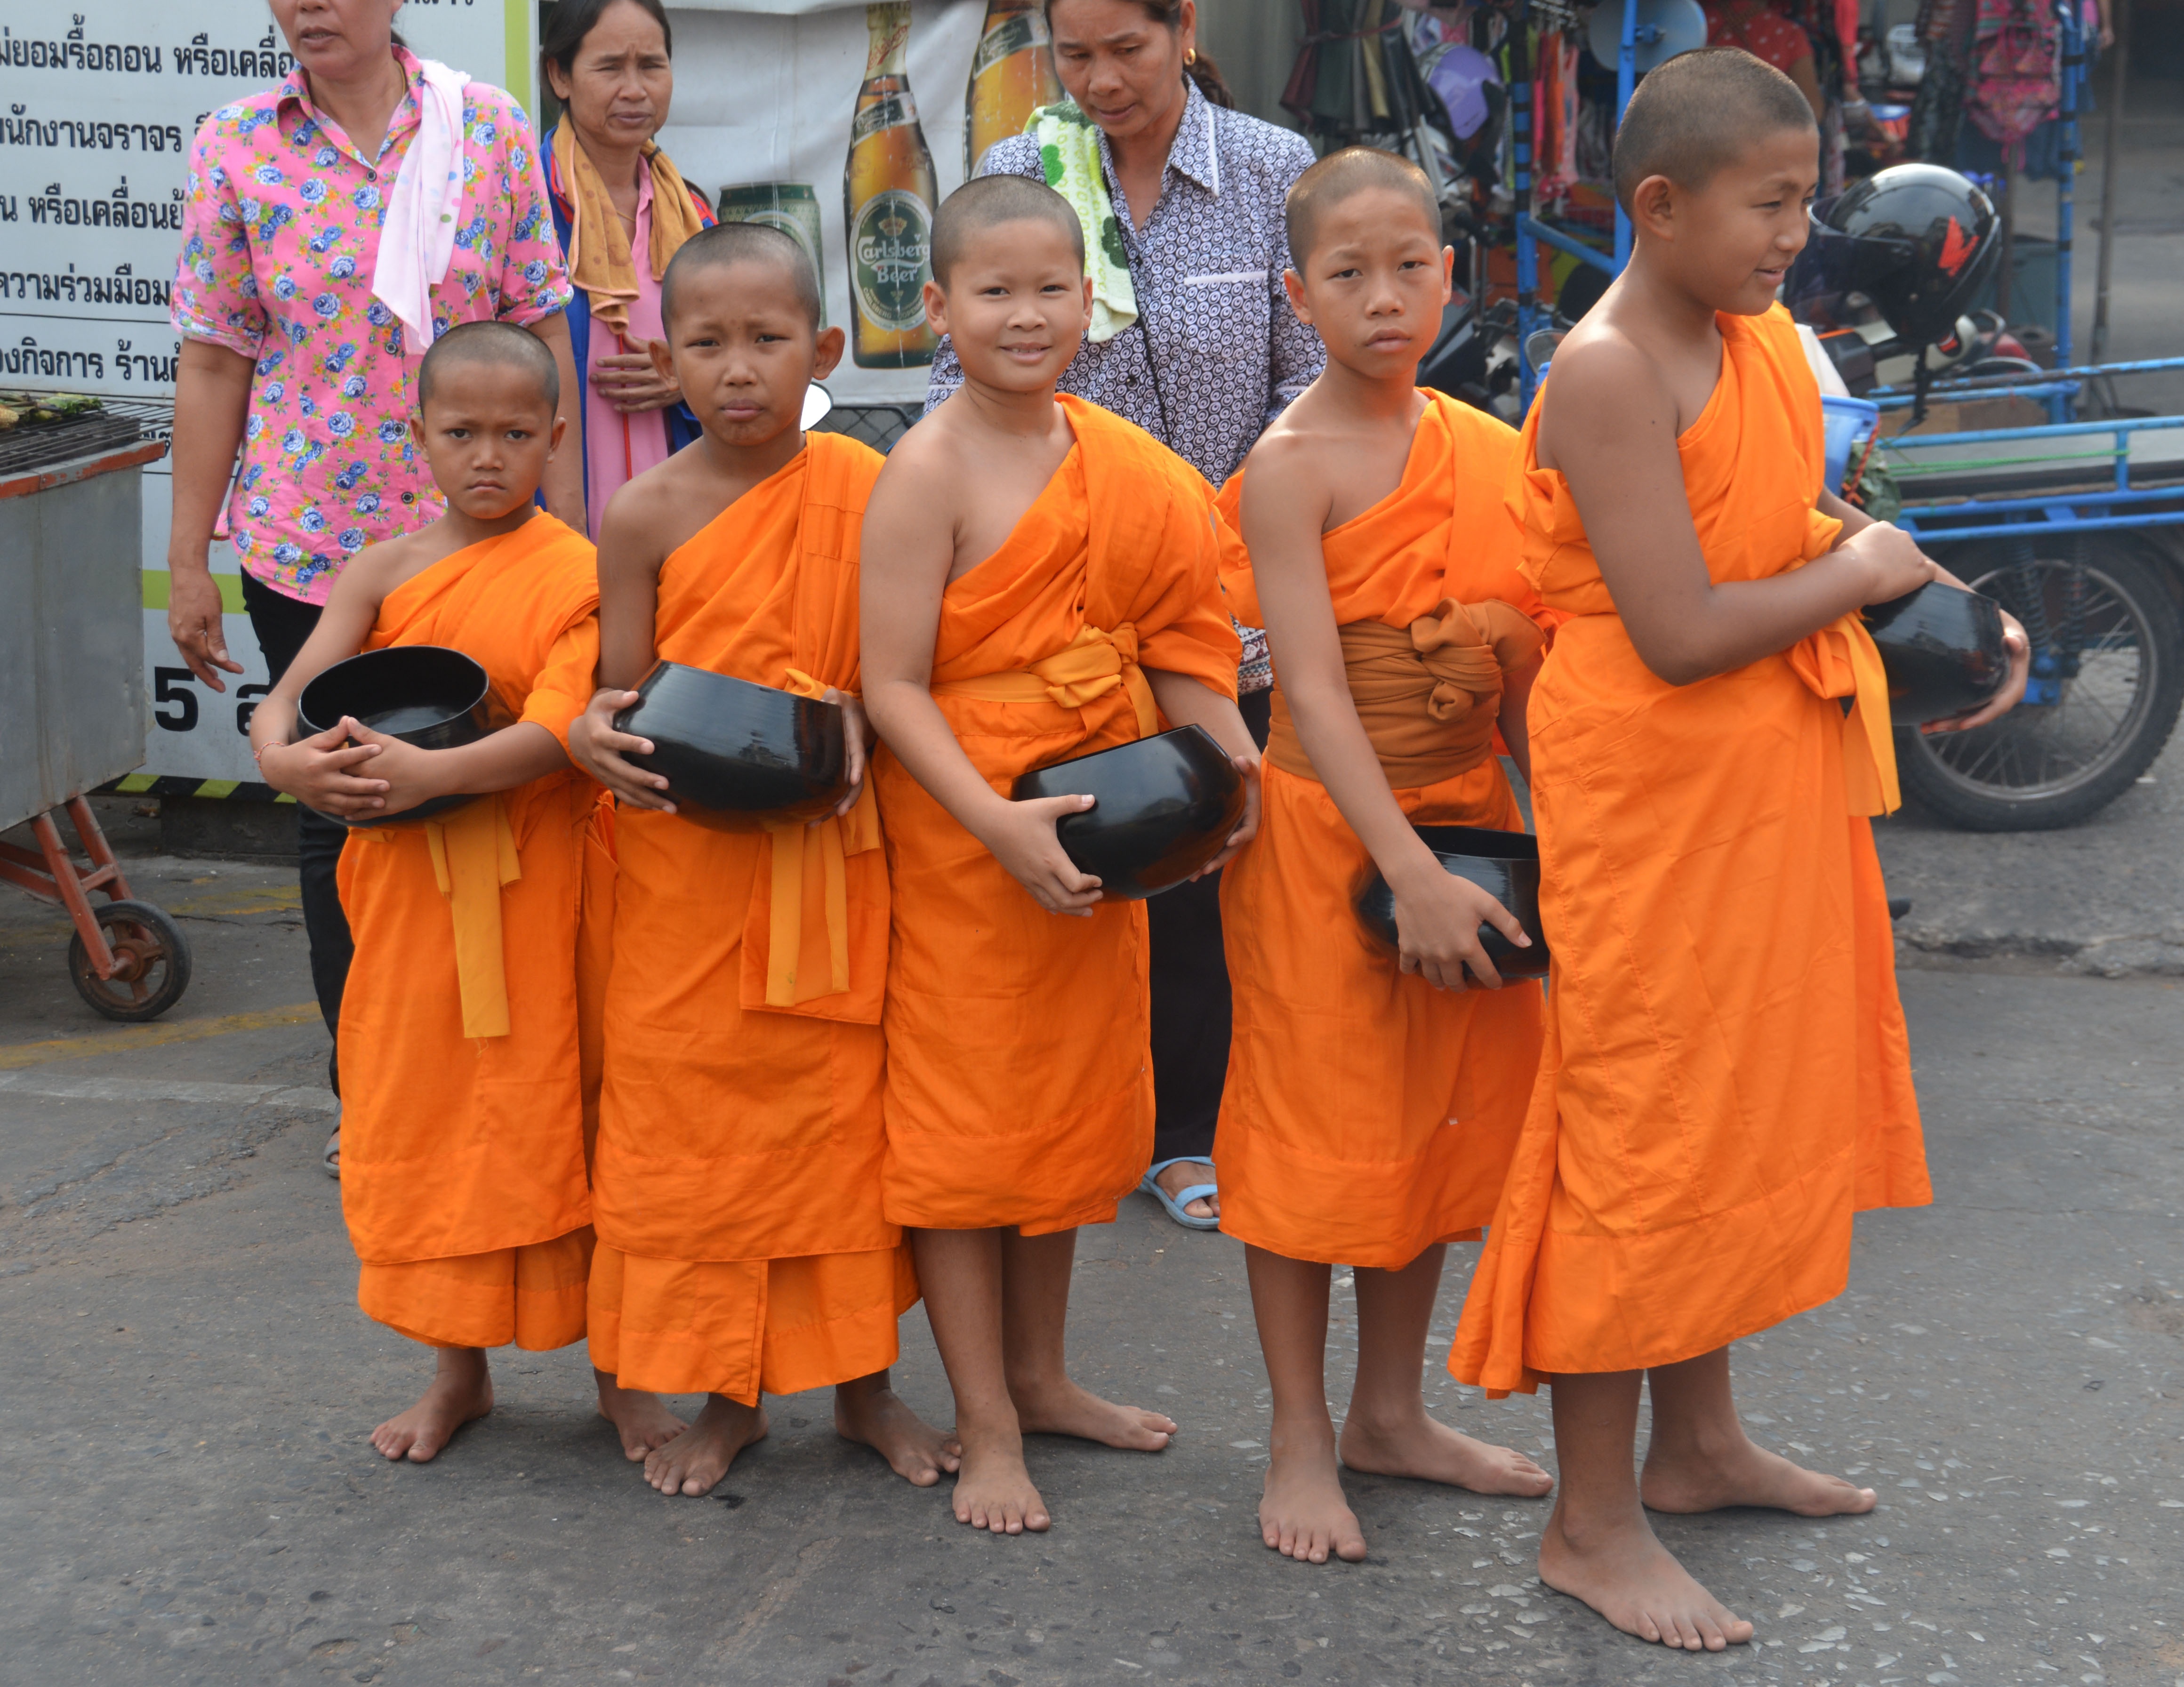
person, people, travel, orange, young, small, monk, buddhist, buddhism, religion, asia, ancient, child, breakfast, zen, thailand, religious, children, faith, buddha, culture, eastern, tradition, oriental, traditional, monks, begging, beg, cultural, southeast, spirituality, belief, pleading, novice, begging bowls, orange robes